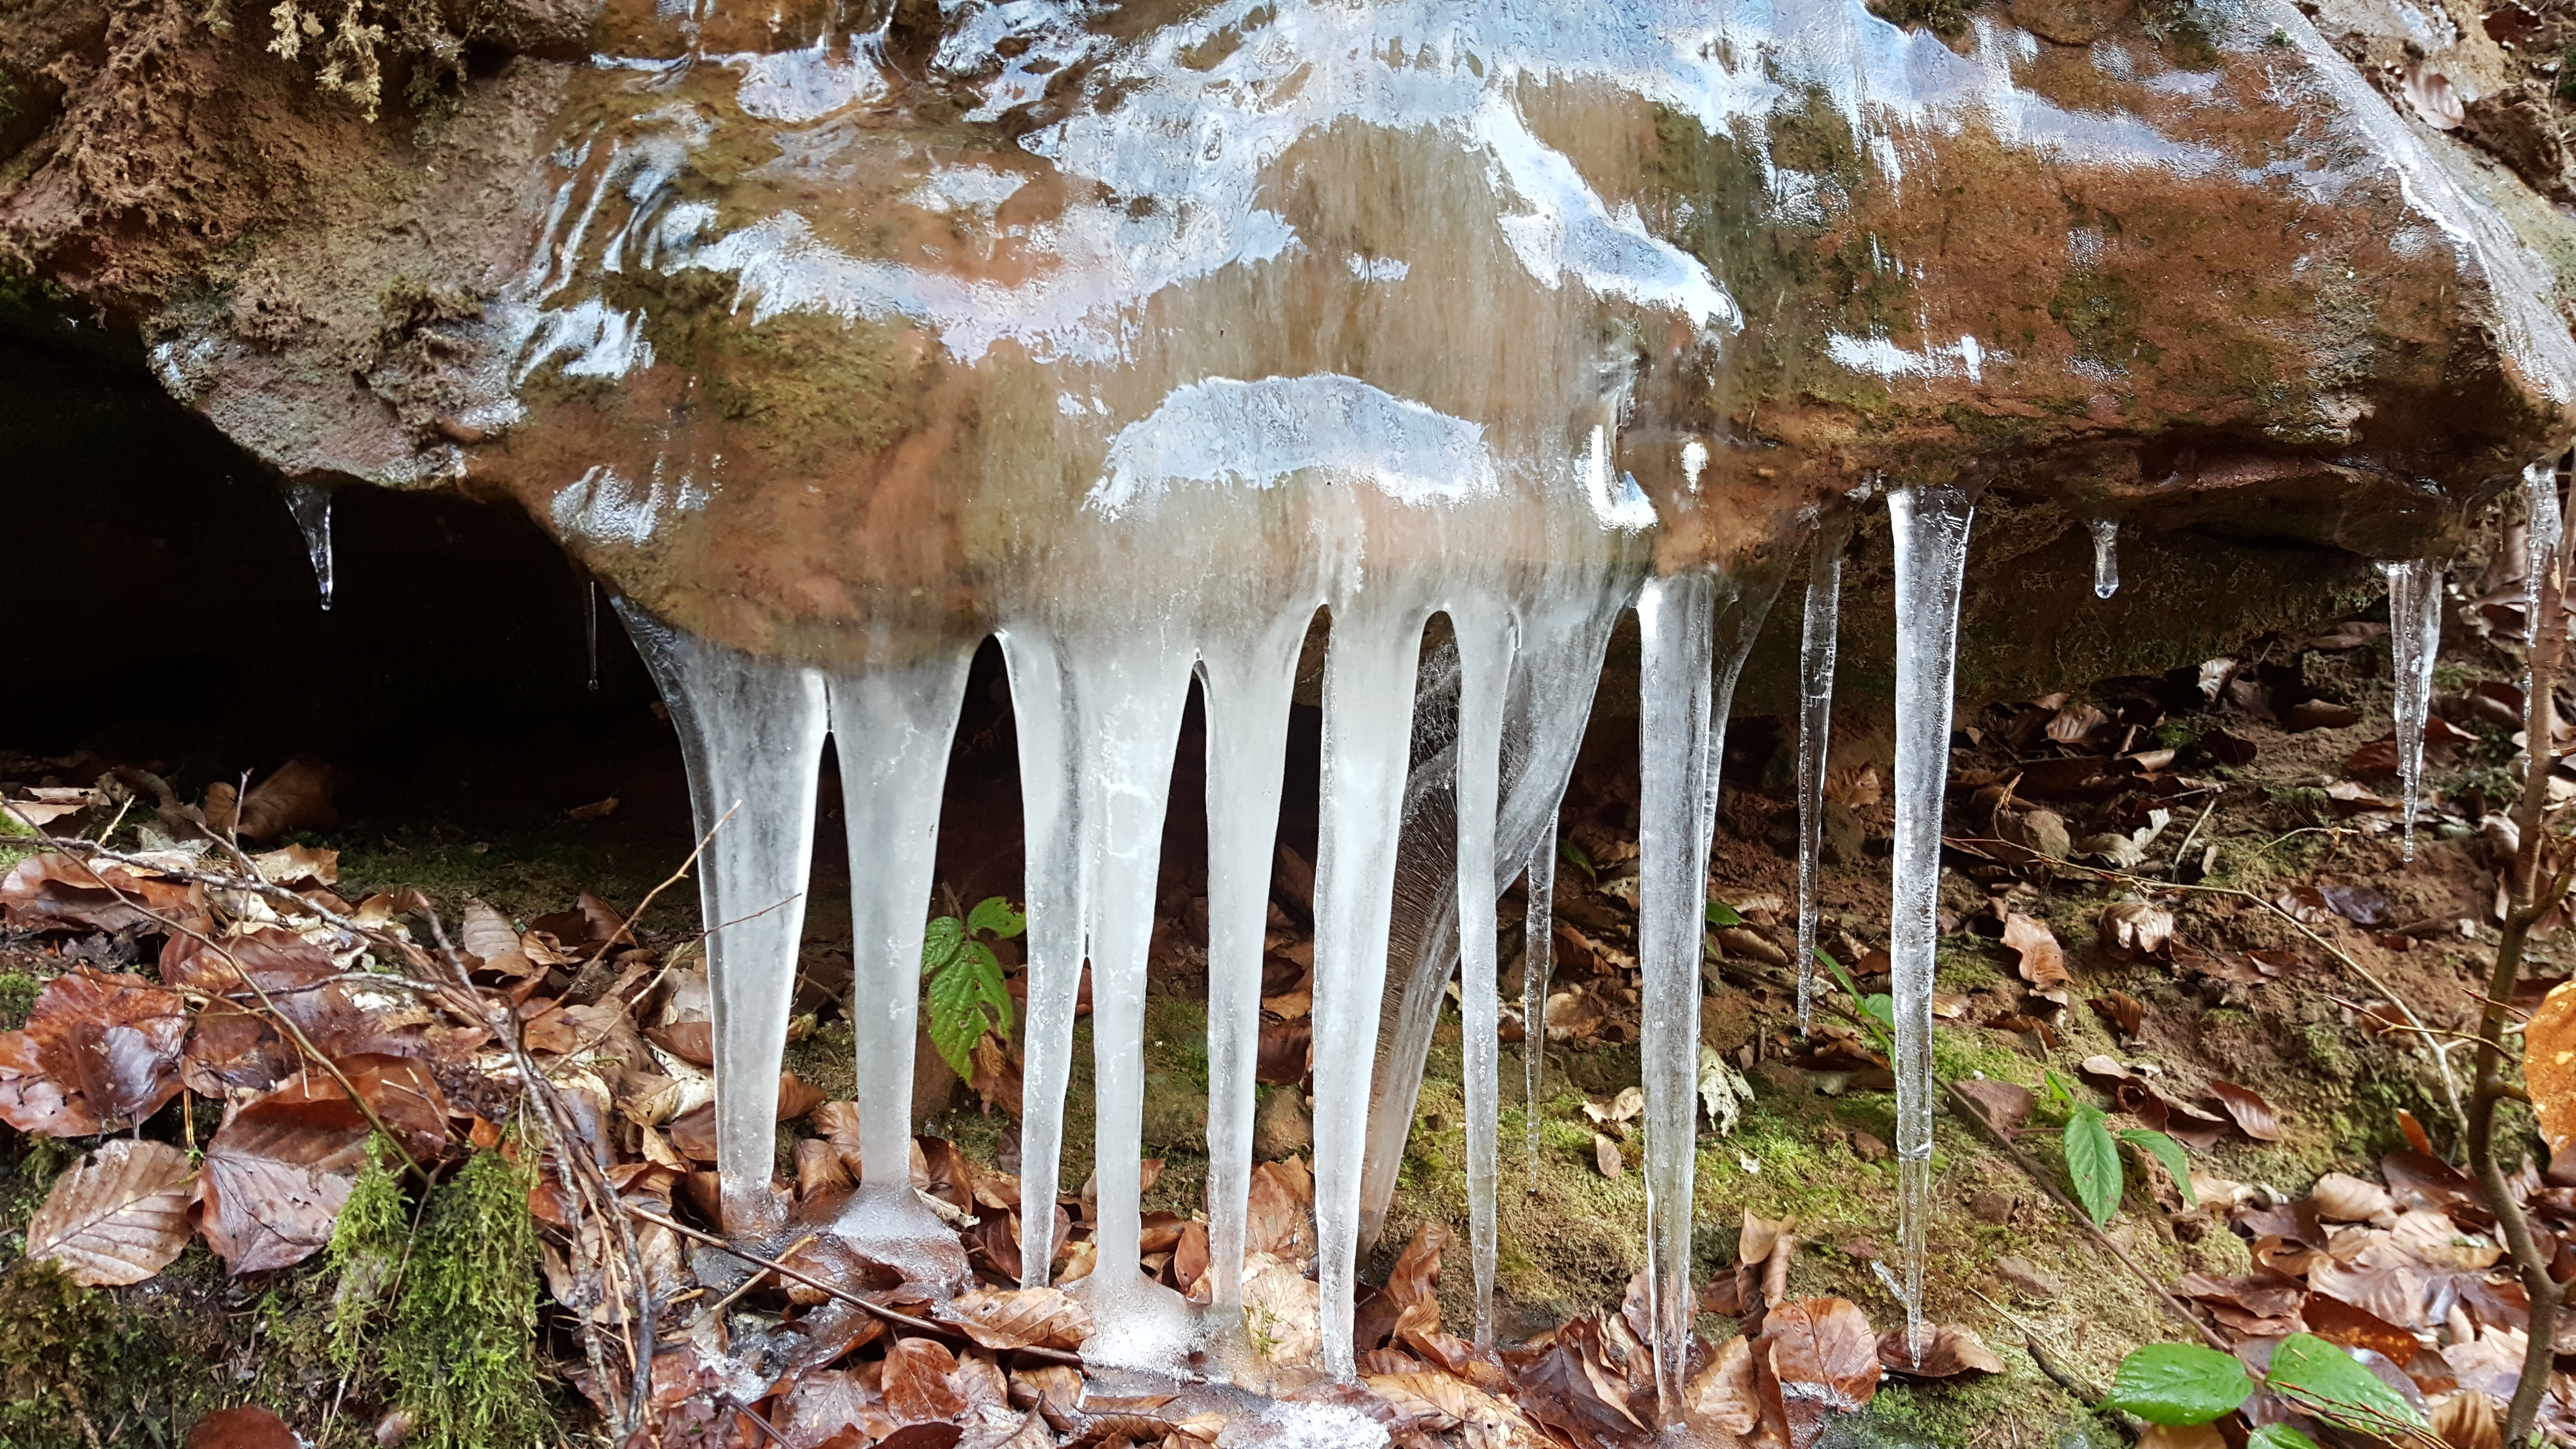
nature, rock, winter, formation, ice, cave, icicle, geographical feature